Wildlife of the Levant

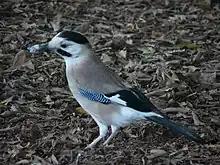

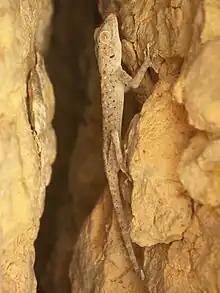

The order of bats (Chiroptera) is the most diverse order of mammals in the Levant. The largest Levantine bat is the Egyptian fruit bat, easily distinguished from insectivorous bats by its long-snouted, dog-like face. Other more common Levantine bats include the common pipistrelle, lesser horseshoe bat, greater horseshoe bat, and gray-eared bat. The common pipistrelle, lesser horseshoe bat, greater horseshoe bat, and gray-eared bat are examples of Levantine bats. The Mediterranean, the Levantine branch of the Mediterranean Sea, is home to around 18 species of cetaceans, six of which are confirmed to be permanently present, the bottlenose dolphin, striped dolphin, Risso's dolphin, common dolphin, narrow-snouted dolphin, and Cuvier's beaked whale. The first species is the most common cetacean in Levantine waters, as evidenced by its prevalence among fishermen and the frequency with which it is caught in their nets by mistake. On rare occasions, sperm and fin whales have been observed floating off the Levantine coastline. Experts hypothesize that these may be the carcasses of animals that died far away and were carried eastward by the waves. There is no confirmation that these animals live off Levantine beaches, although they have sometimes been seen close to Greek shores. One of the surviving cetaceans that is believed to inhabit the Mediterranean and Red Seas is the killer whale, the false killer whale, and Blainville's beaked whale. One of the Levant's most distinctive marine mammals is a Sirenia known as the dugong. This large animal is found in the waters off the Israeli and Jordanian Red Sea coasts, where it spends the majority of its time grazing among coral reefs. The closest mammalian relatives to the dugong is the rock and Cape hyraxes. These small, chunky animals are mentioned in the Torah and are distributed across the entire Levant from southern Palestine and Jordan to southern Turkey. They play an important role in the ecosystem, as they aid in the dispersal of tree seeds by gnawing on their fruits and transporting them to distant locations. Additionally, they serve as an important food source for many predators.